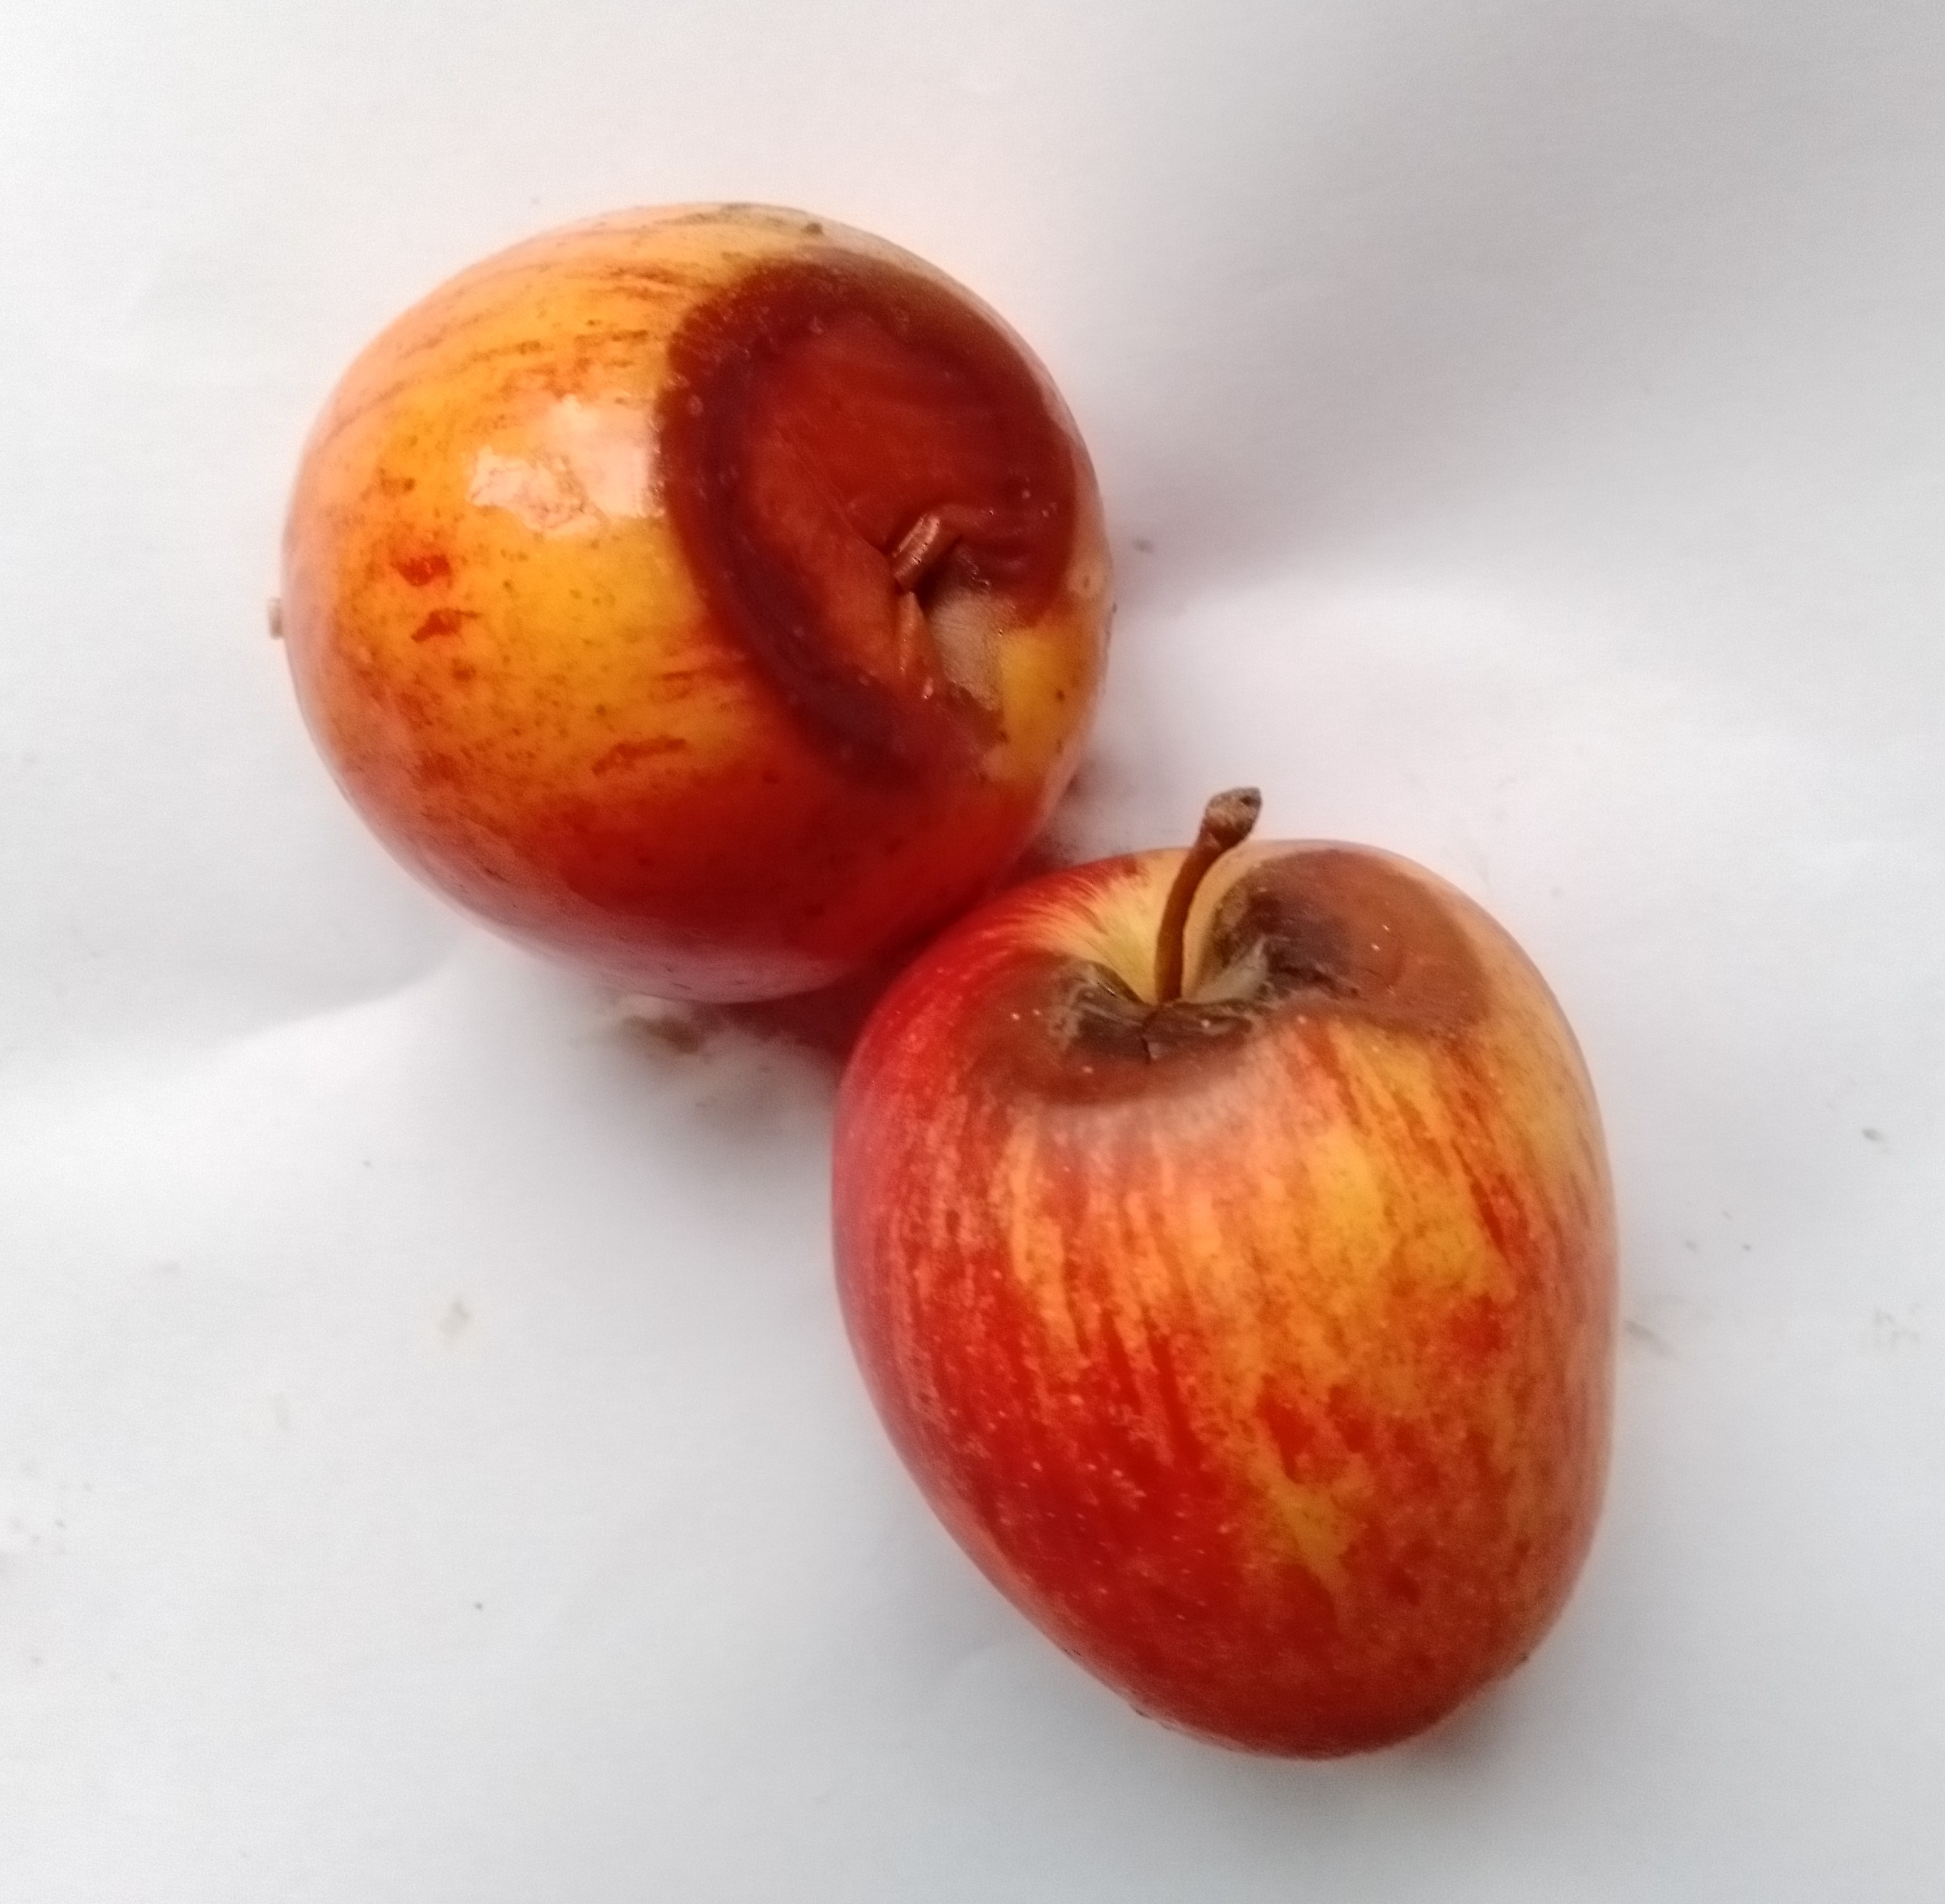
Fruit: apple
Condition: rotten